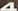
Number: 4